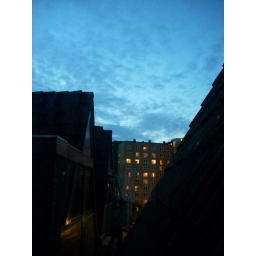
Always a nice sky from our window in the top of our house...